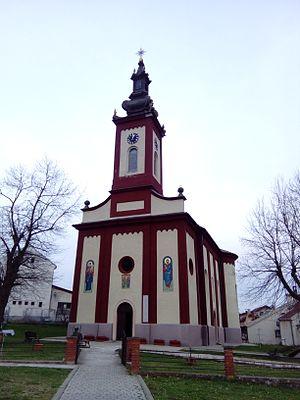
Rača est une ville et une municipalité de Serbie situées dans le district de Šumadija. Au recensement de 2011, la ville comptait 2 595 habitants et la municipalité dont elle est le centre 11 475.
L'éparchie de Šumadija est une éparchie, c'est-à-dire une circonscription de l'Église orthodoxe serbe. Située au centre de la Serbie, elle a son siège à Kragujevac. À sa tête se trouve l'évêque Jovan.